Fédération du scoutisme centrafricain

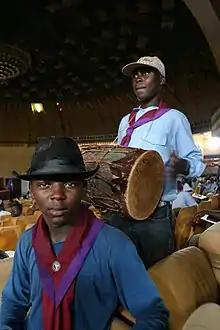
Scout with drum in Bangui

The Scout emblem incorporates the color scheme of the flag of the Central African Republic, superimposed on a map of the country.